2022 Norwegian Football Cup

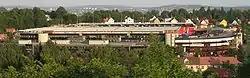
Ullevaal Stadion, Oslo - venue for the Norwegian Cup final

The 2022 Norwegian Football Cup was the 116th season of the Norwegian annual knock-out football tournament. The first round was played in May 2022. The final was played on 20 May 2023.